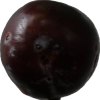
Label: plum